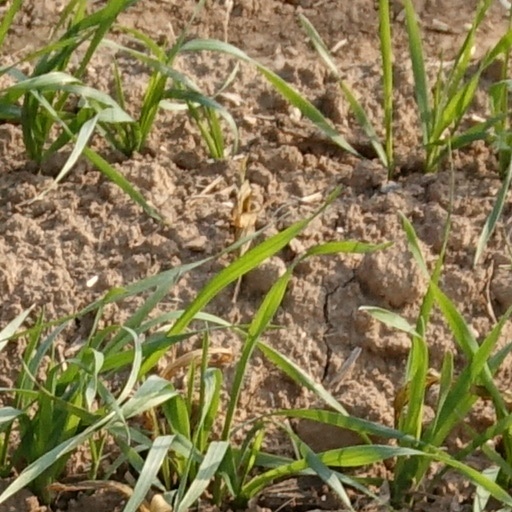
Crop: wheat